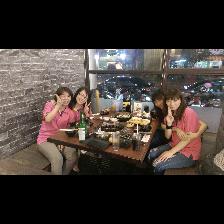
Label: Human